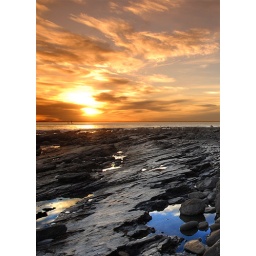
Similar patterns in the sky and on the ground